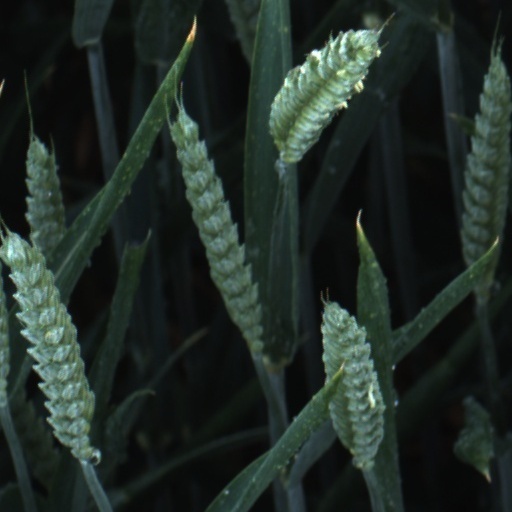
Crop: wheat